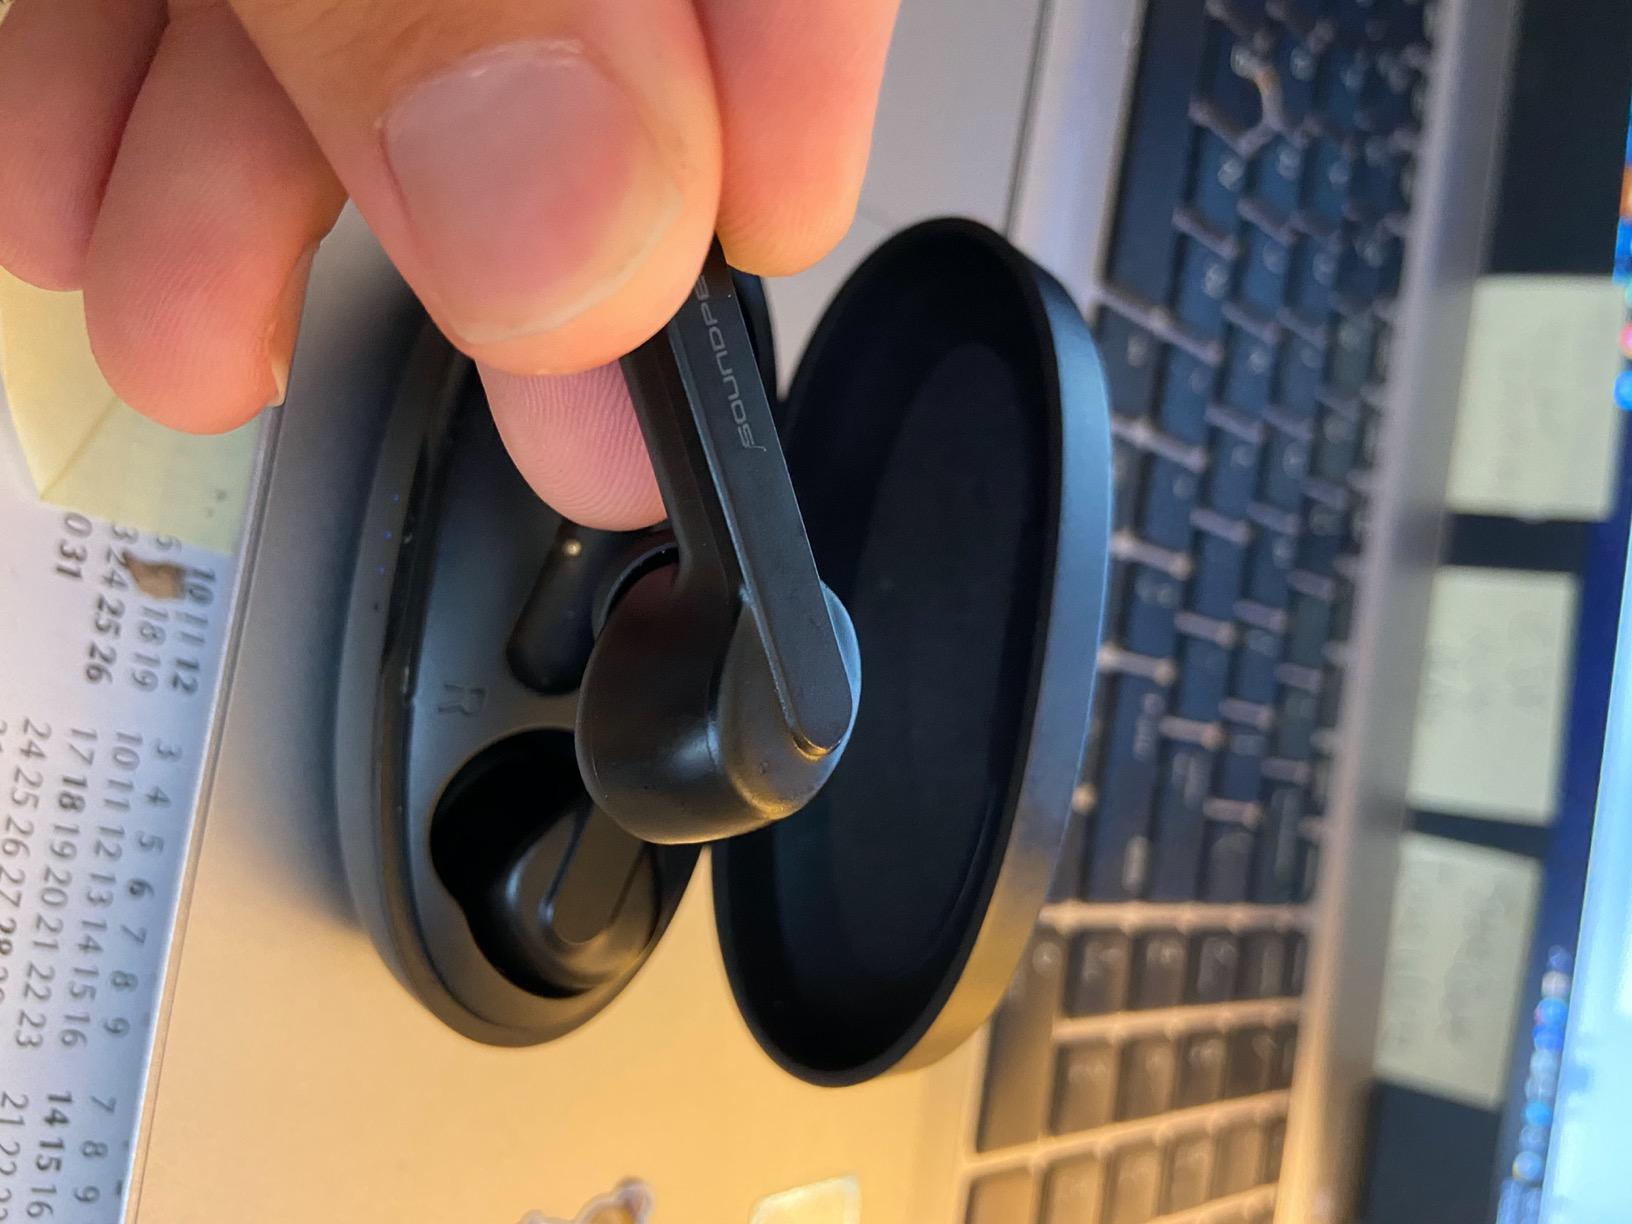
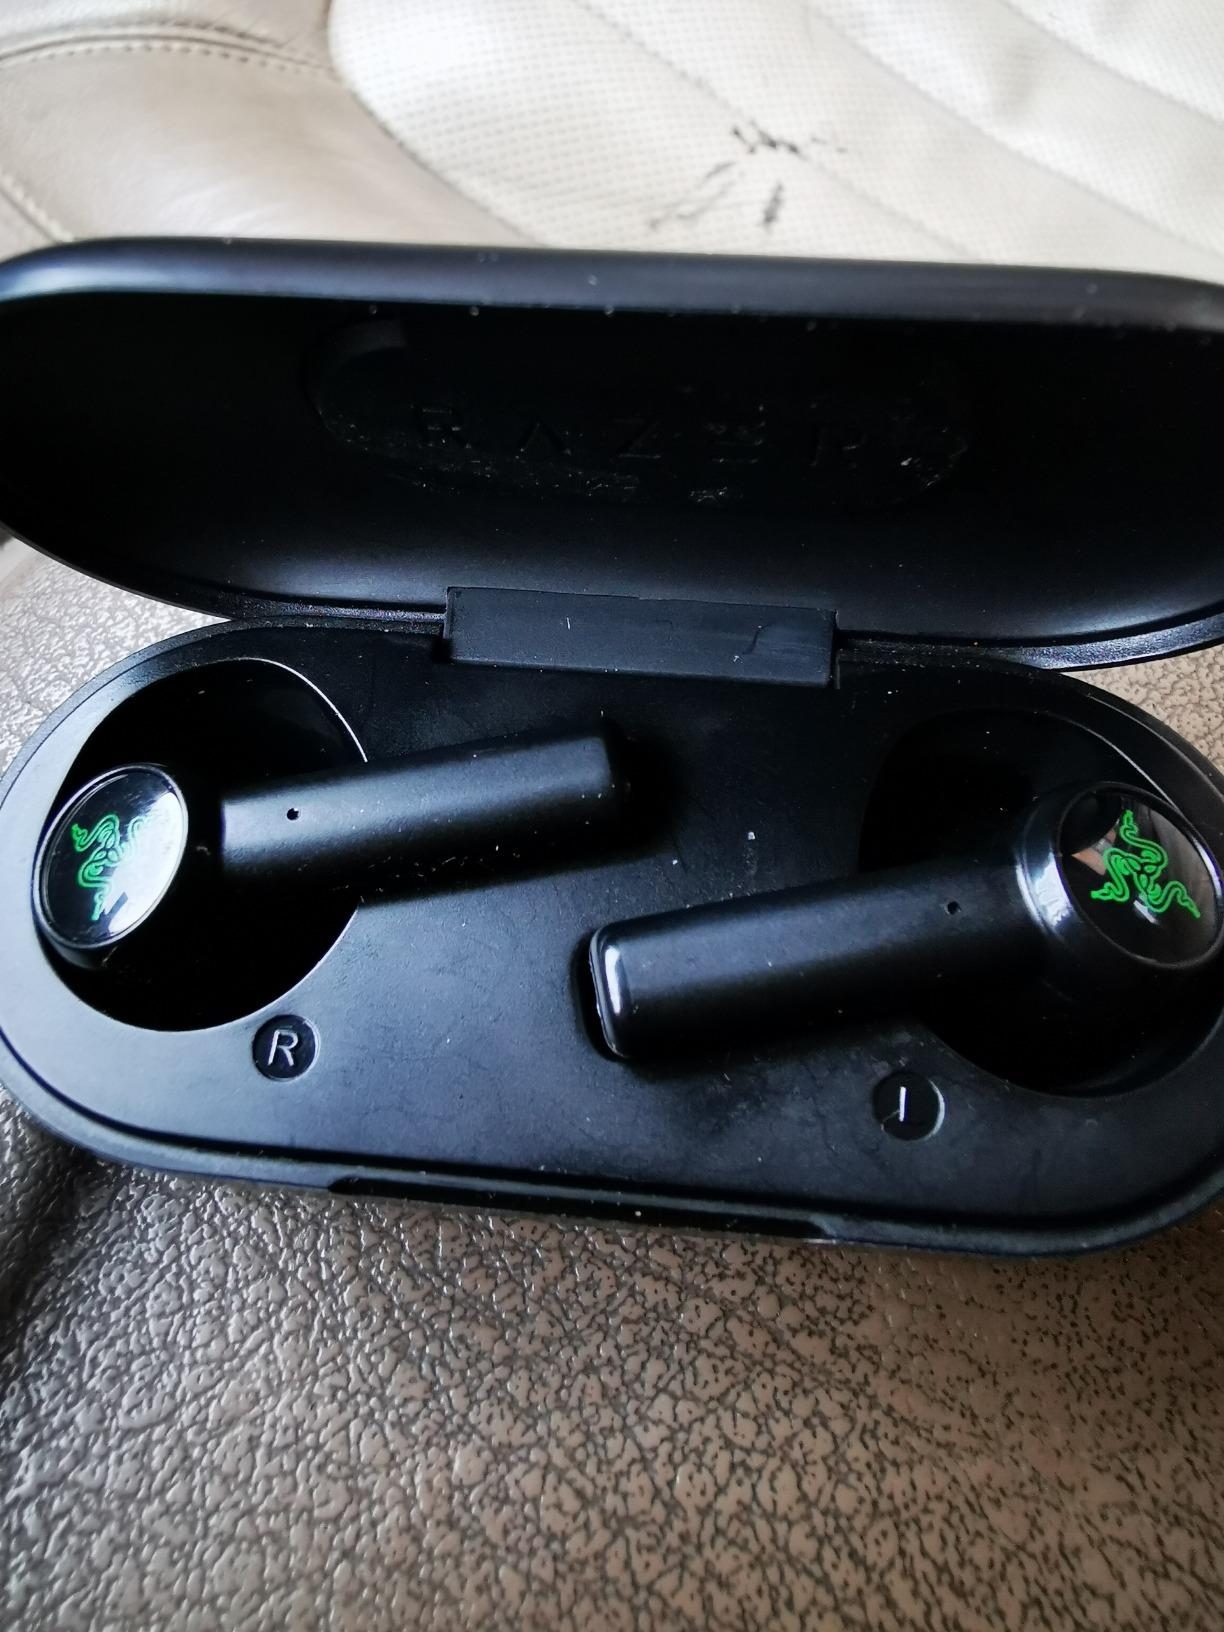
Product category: earbuds
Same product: no